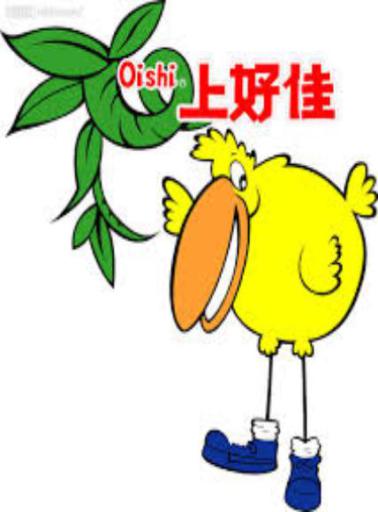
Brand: liwayway
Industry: Food